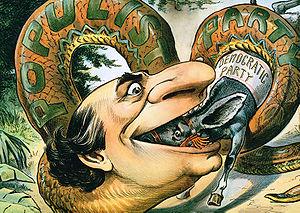
Dans son acception générale actuelle le mot populisme désigne une approche politique qui a tendance à opposer le peuple aux élites politiques, économiques ou médiatiques.